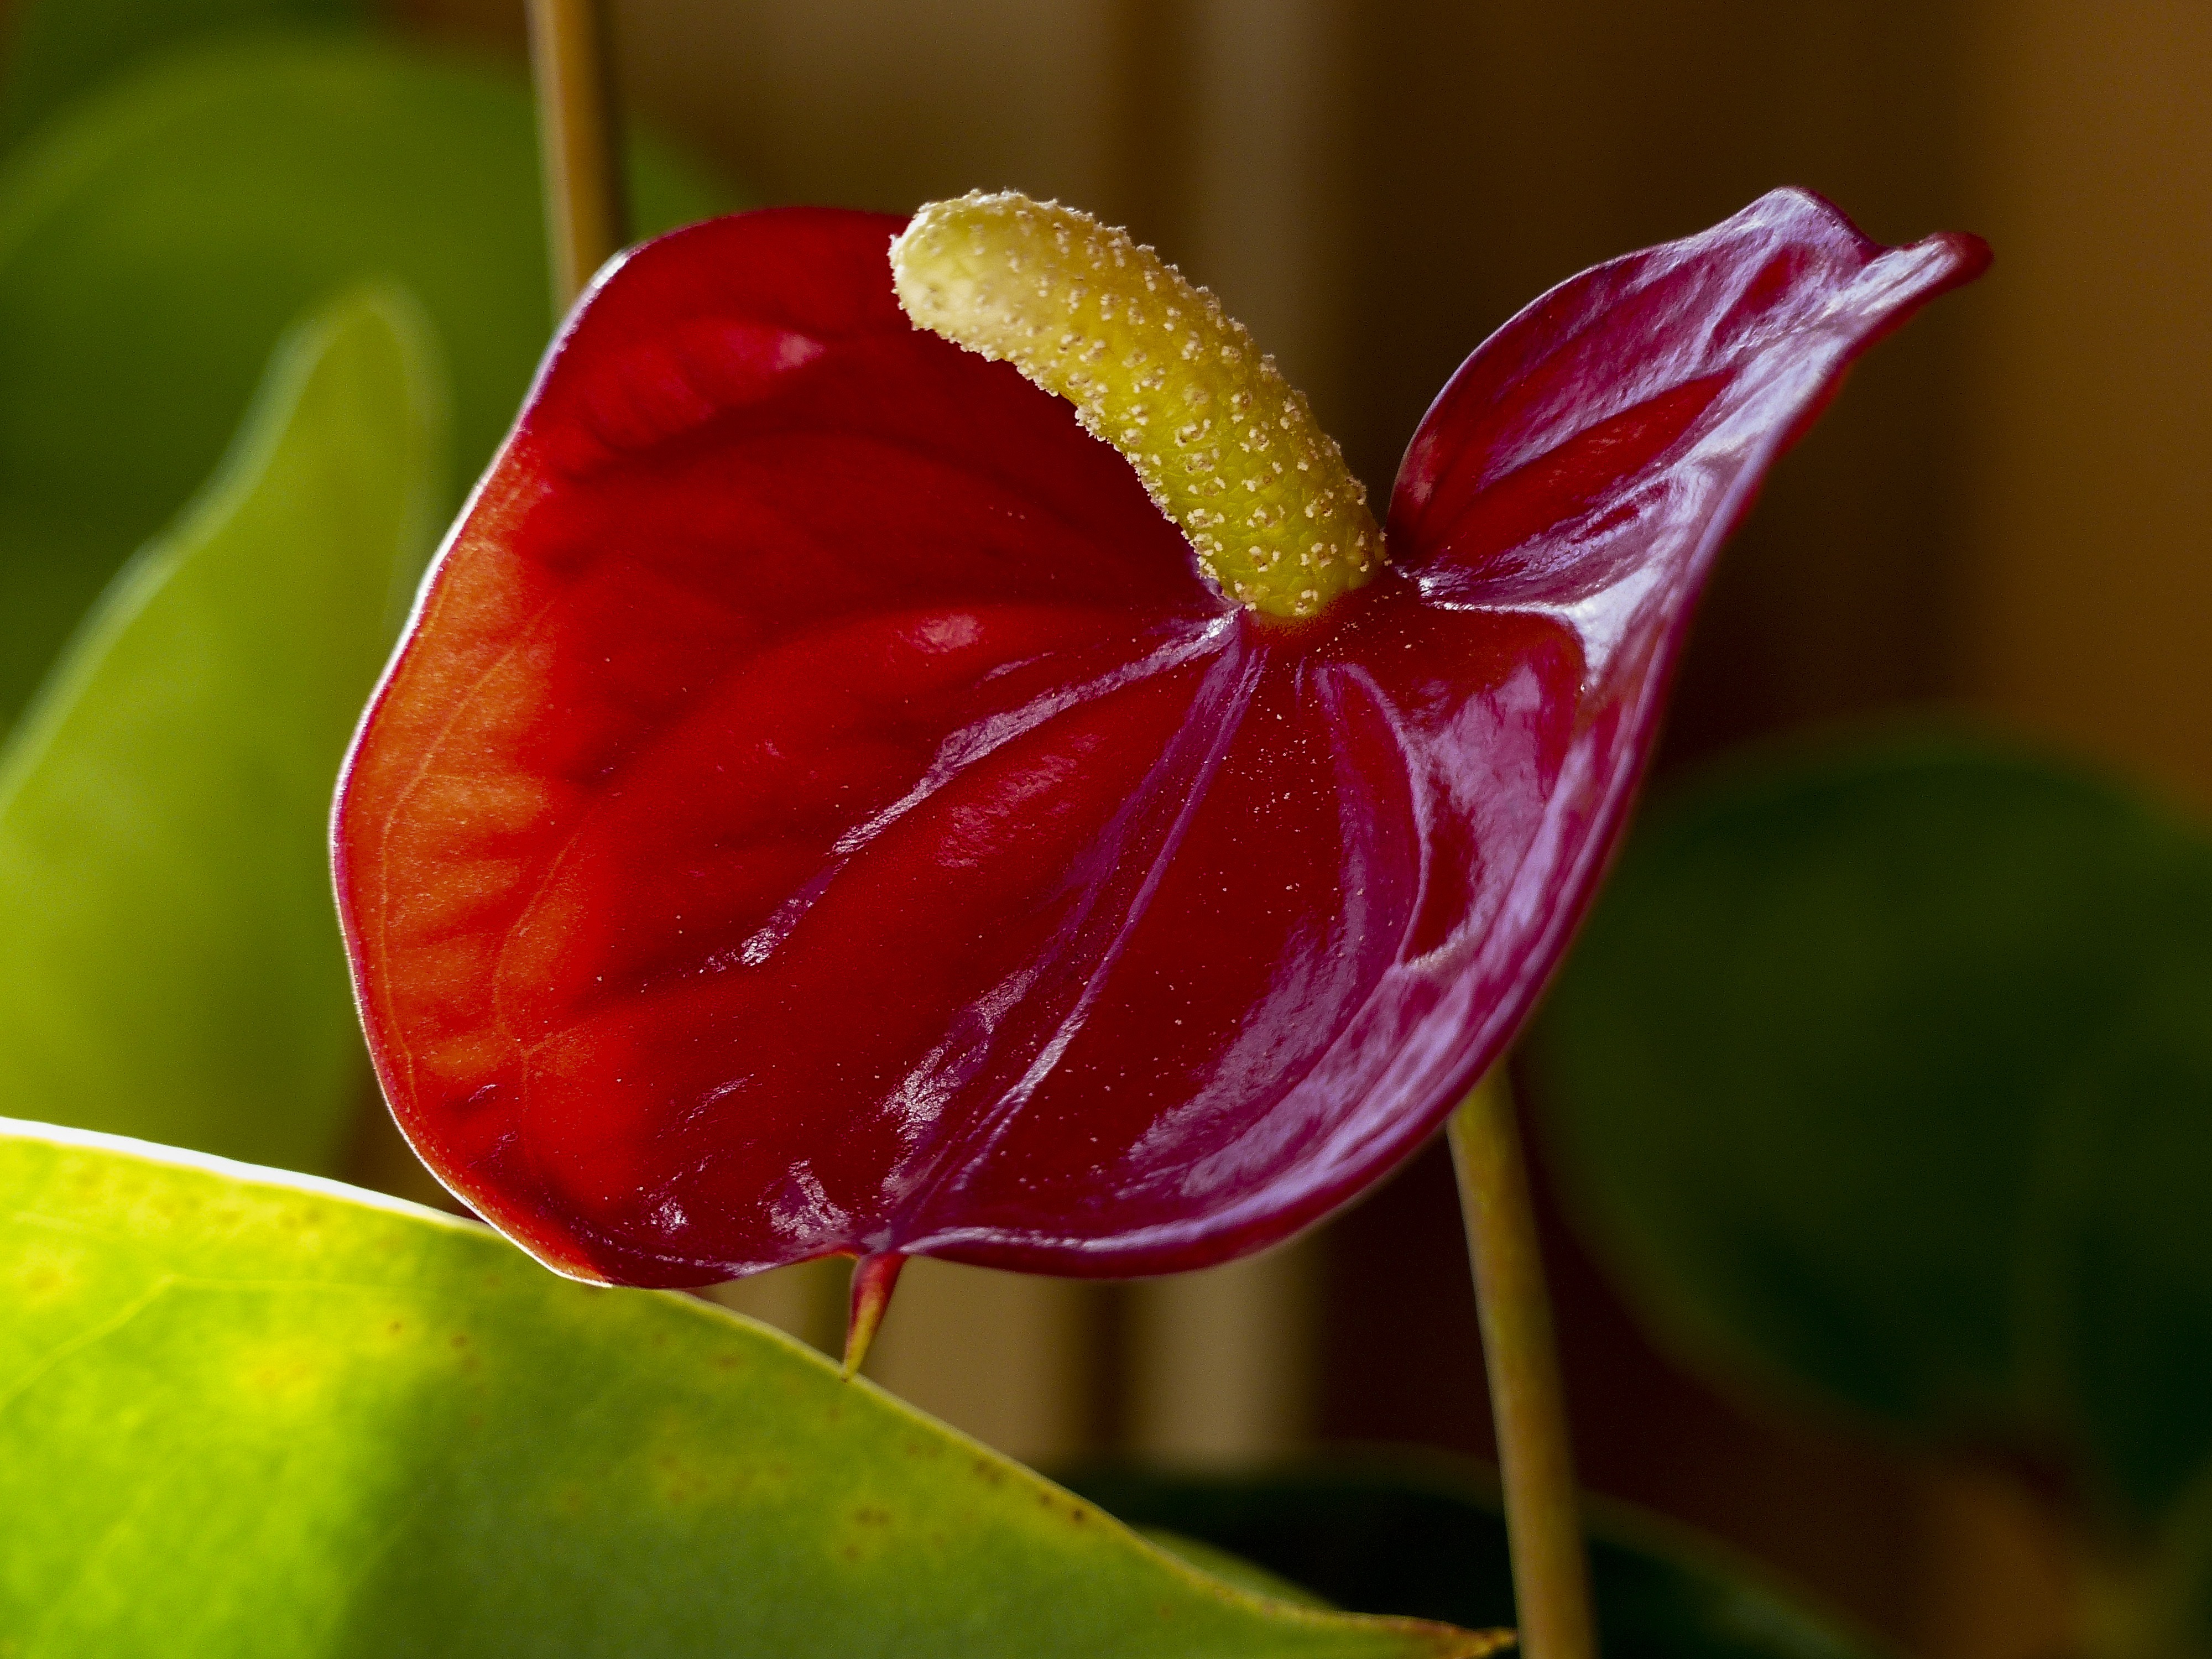
nature, plant, leaf, flower, petal, red, macro, indoor, botany, flora, close up, calla, macro photography, flowering plant, plant stem, land plant